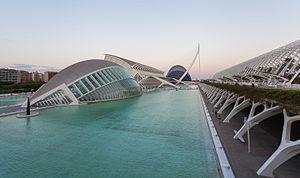
L’Hemisfèric est l'un des édifices de l’ensemble architectural espagnol de la Cité des arts et des sciences de Valence, abritant un planétarium et un cinéma pour des projections Omnimax. Il est construit selon les plans de l’architecte valencien Santiago Calatrava Valls en 1998.